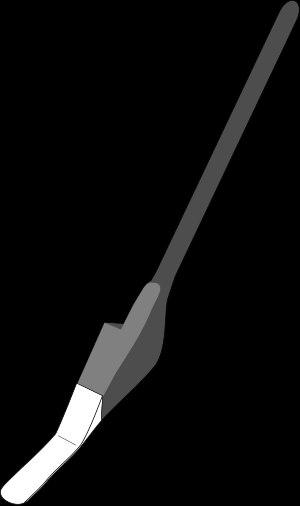
Un loy, appelé aussi fack, est une ancienne bêche irlandaise d'une forme très particulière, munie d'un long et lourd manche en frêne, d'une étroite lame d'acier et d'un repose-pied latéral, qui était utilisée principalement pour butter les pommes de terre.